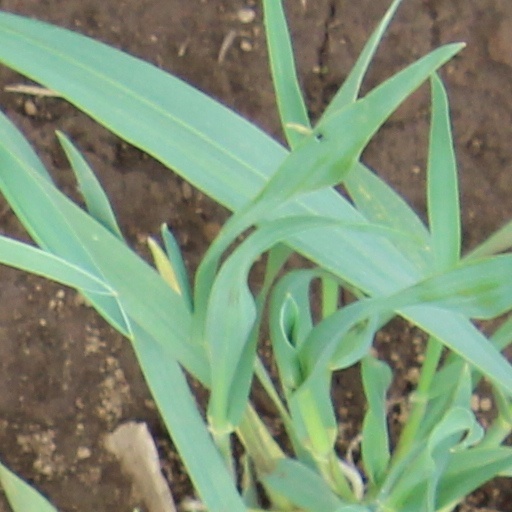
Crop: wheat